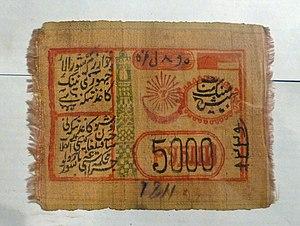
Billet de banque en soie de l'ancienne République de Khorezm. Museum of Ancient Khorezm (Khiva, Ouzbékistan)